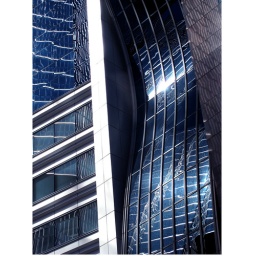
Glass tower with reflection of other building and sun in downtown Toronto.